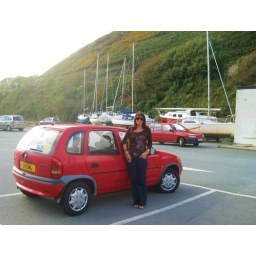
me and Rosie the red car in Fishguard